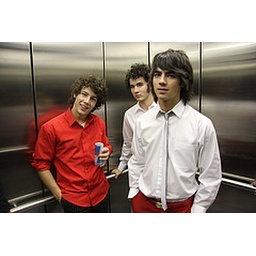
red bull in the elevator